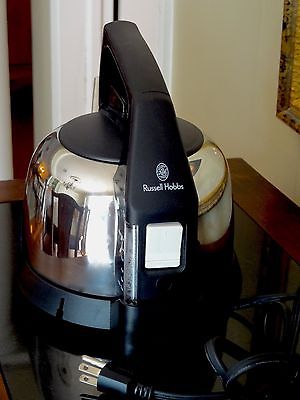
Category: kettle